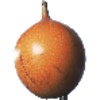
Label: Granadilla 1